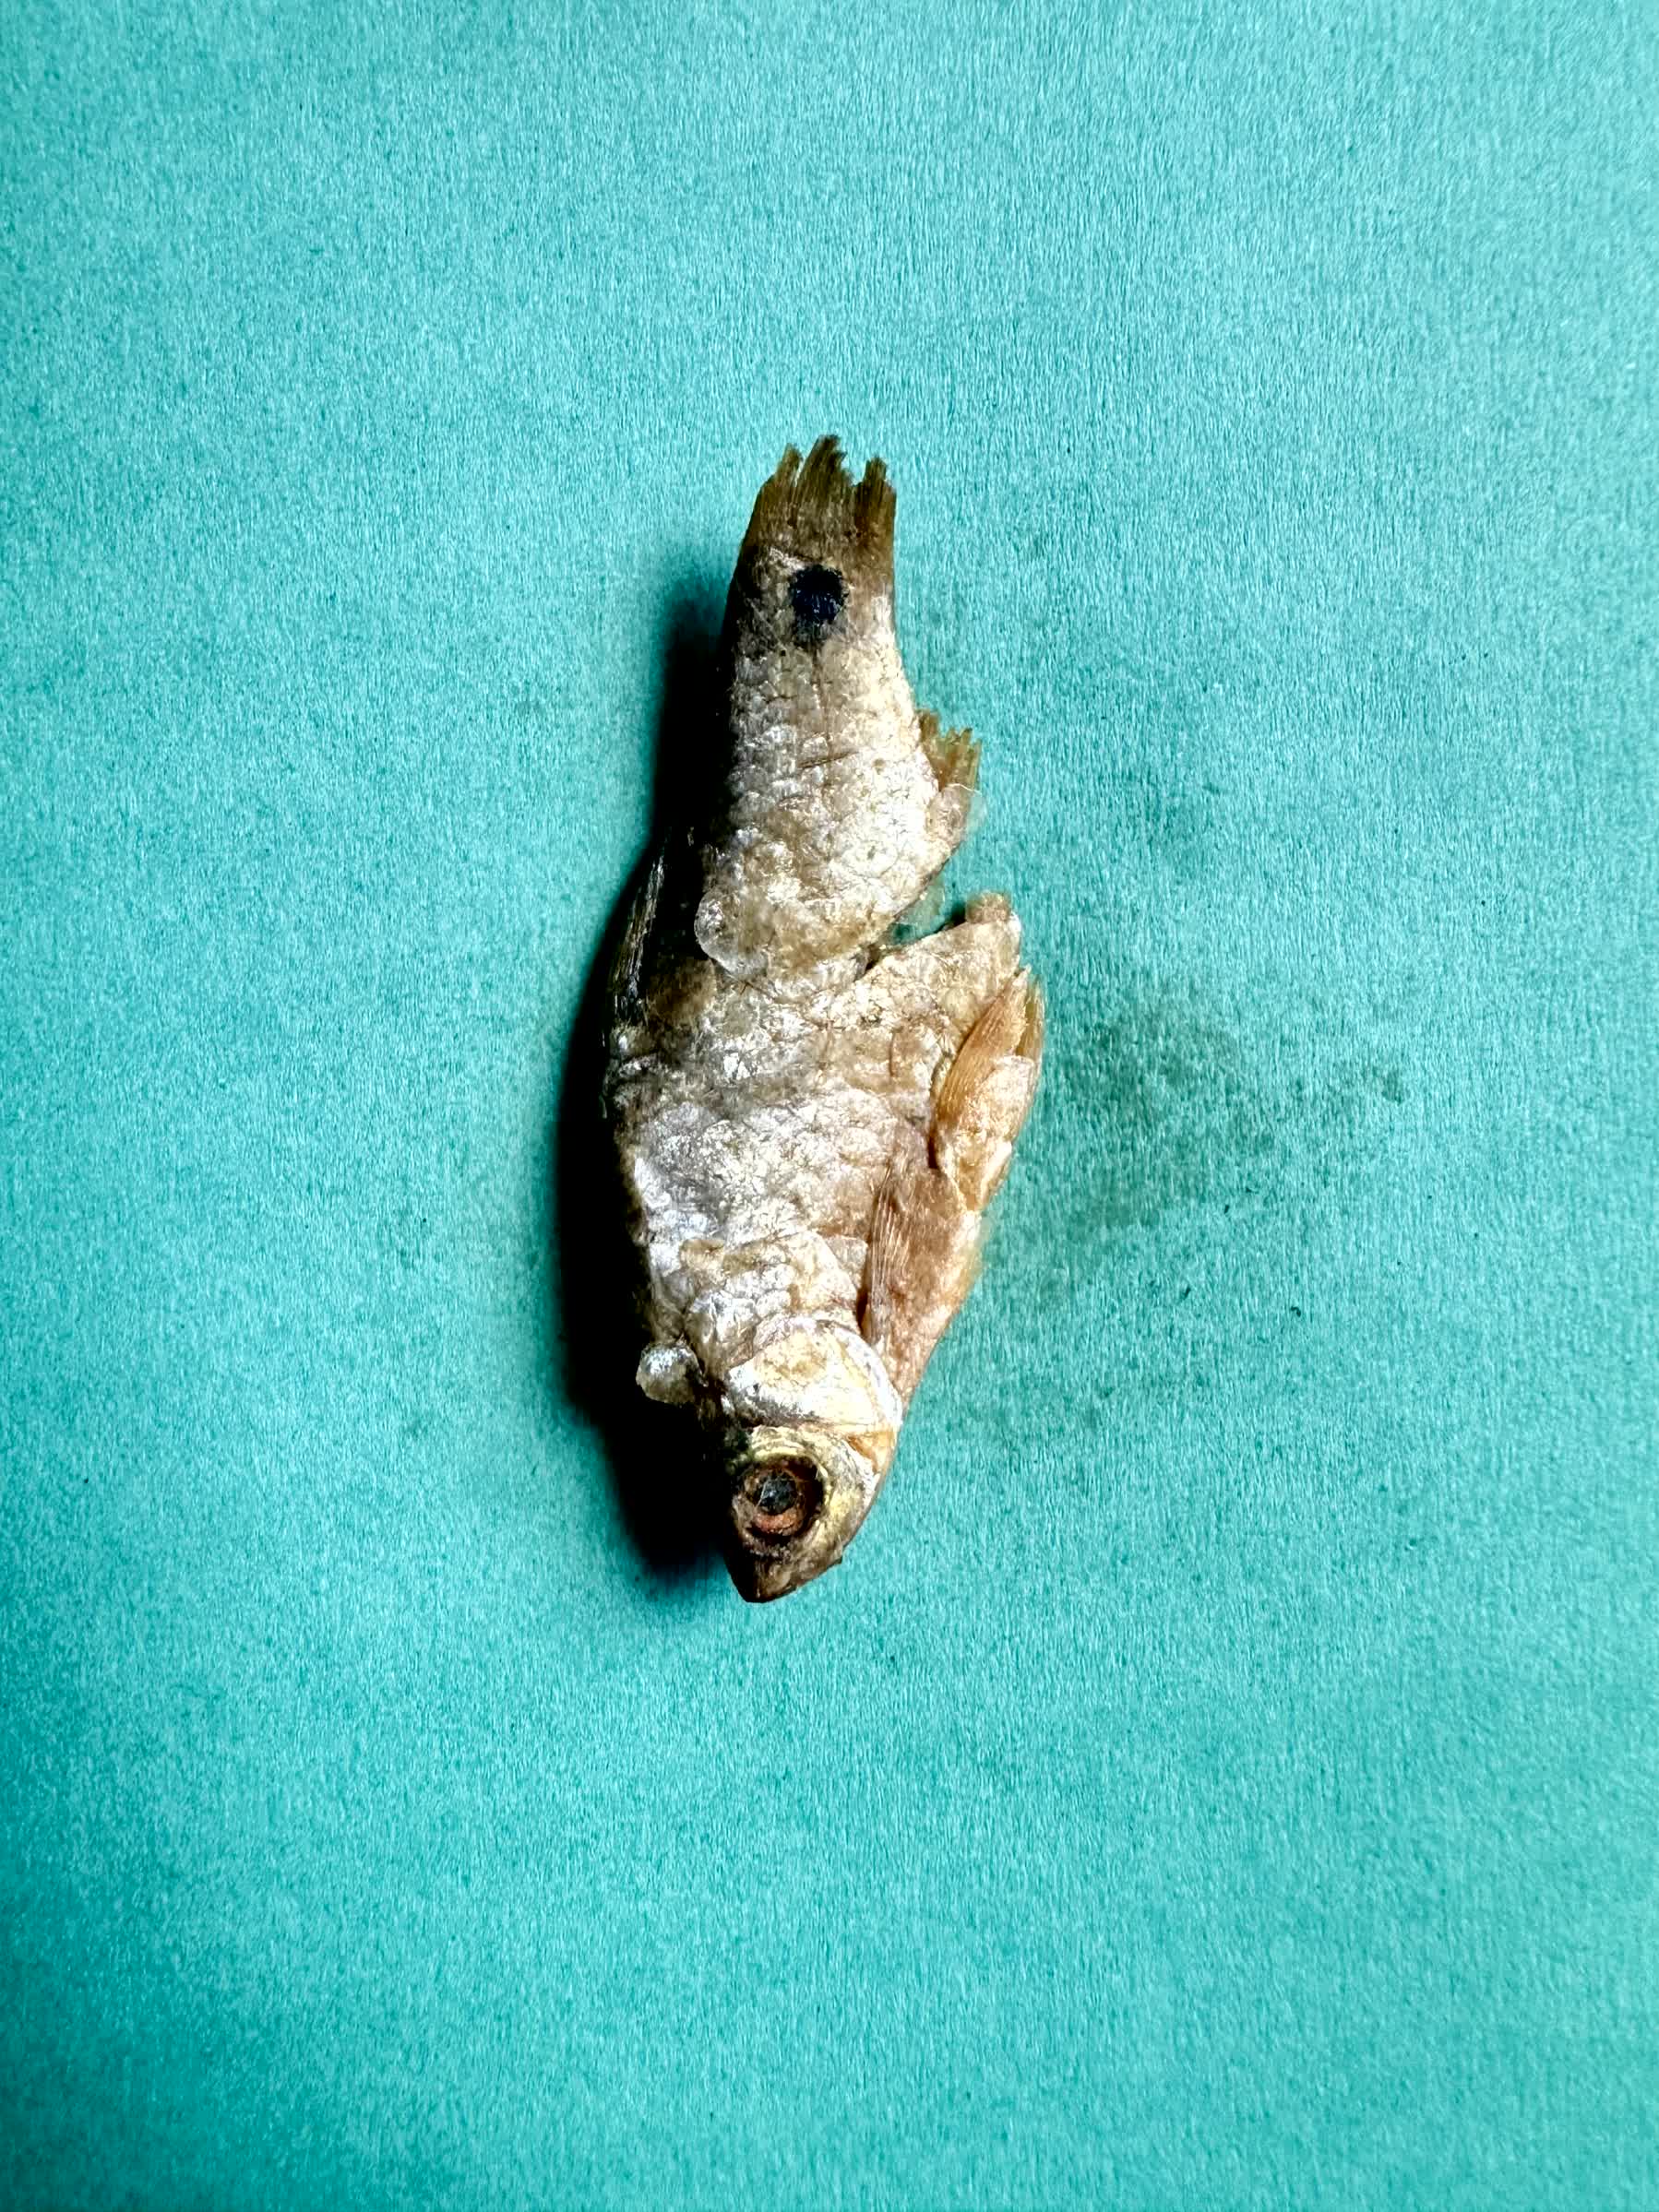
Species: puti chepa